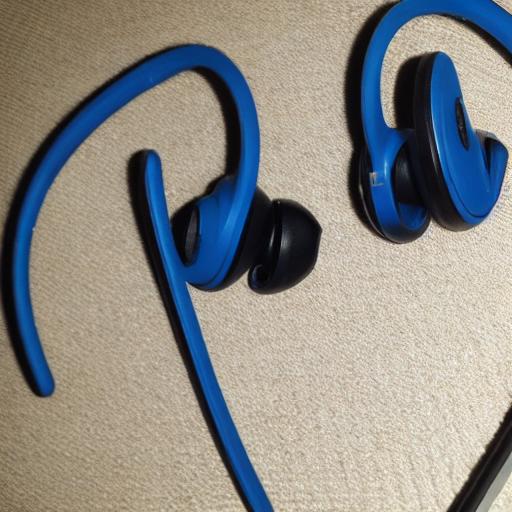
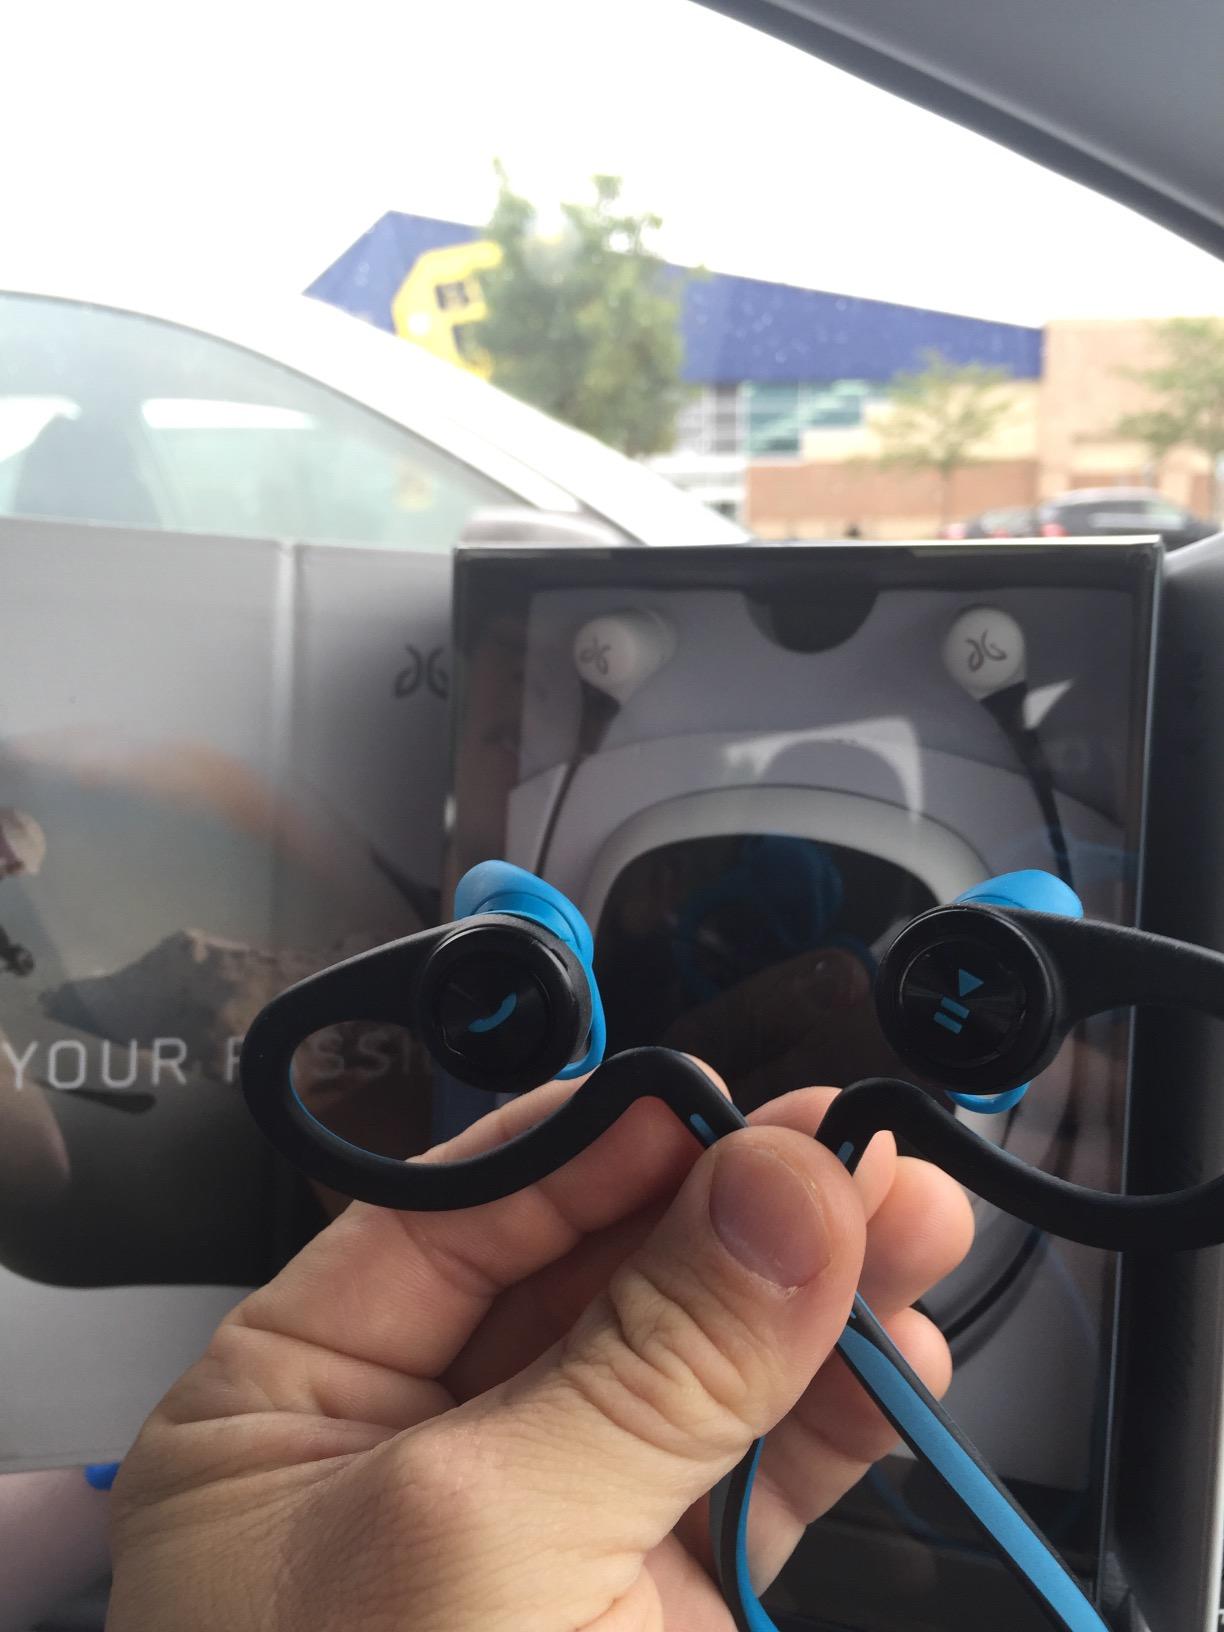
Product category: headphones
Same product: no